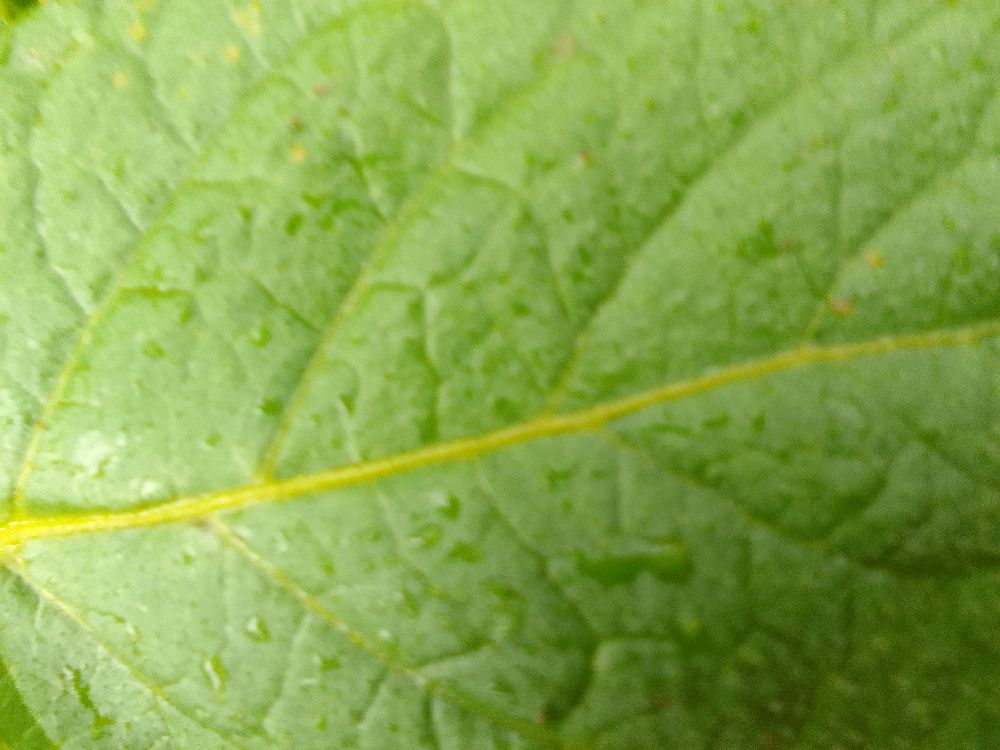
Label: Healthy